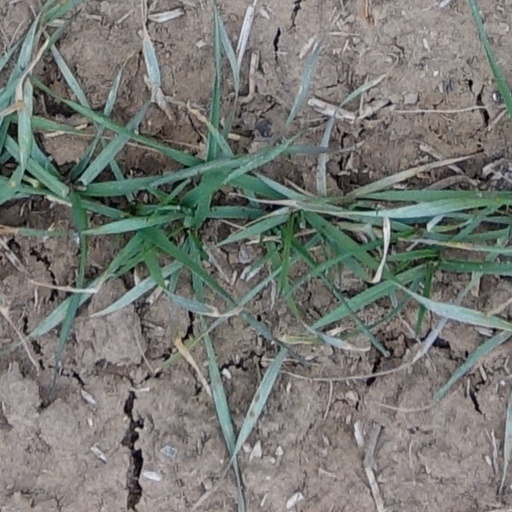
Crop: wheat